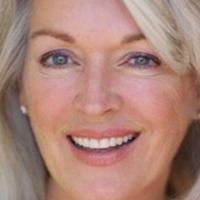
Age group: age 56-65